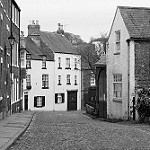
Scene: Outdoor